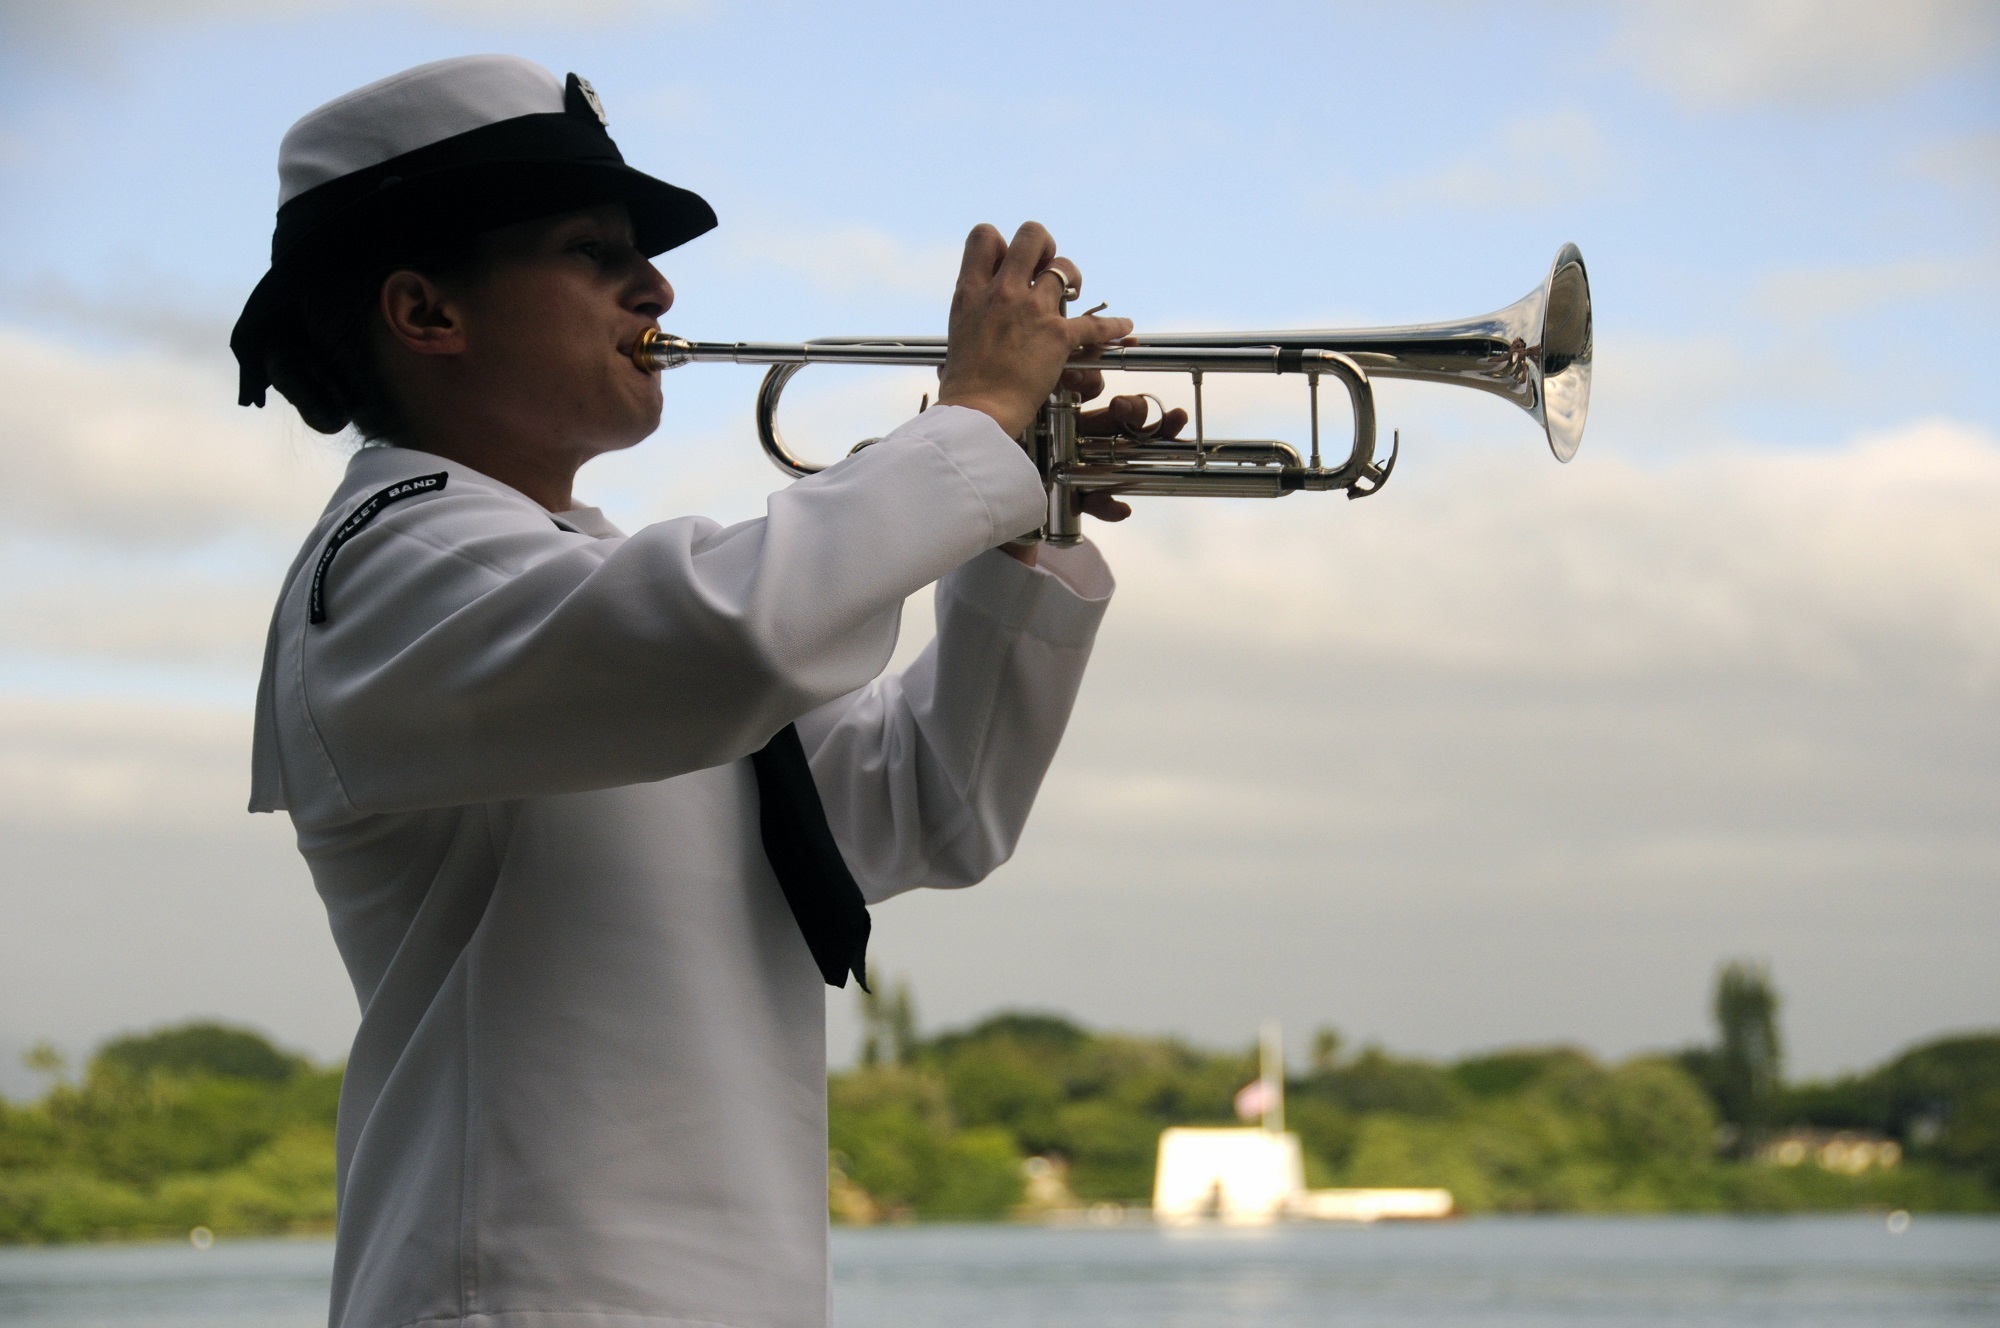
water, music, sky, woman, vacation, recreation, female, portrait, instrument, playing, musician, musical instrument, trombone, brass, performance, blow, navy, trumpet, wind instrument, bugle, brass instrument, trumpeter, cornet, woodwind instrument, mellophone